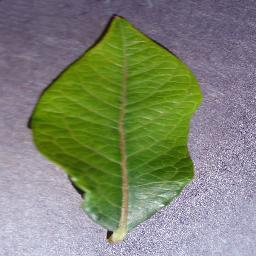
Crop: blueberry
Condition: healthy